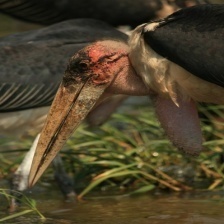
Species: MARABOU STORK
Scientific name: LEPTOPTILOS CRUMENIFER
ImageNet parent category: white_stork